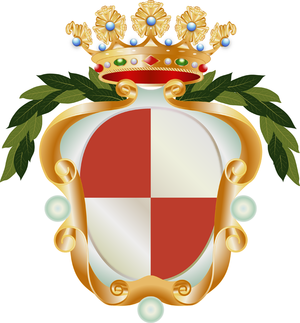
Sant'Agata de' Goti est une commune italienne de la province de Bénévent dans la Région de Campanie en Italie